Economic history of China before 1912

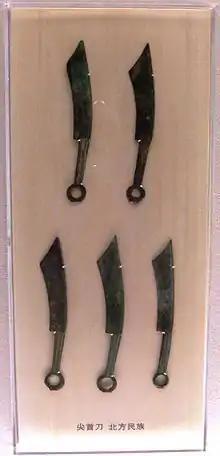
Bronze knife money from ancient Yan

The economic history of China covers thousands of years and the region has undergone alternating cycles of prosperity and decline. China, for the last two millennia, was one of the world's largest and most advanced economies. Economic historians usually divide China's history into three periods: the pre-imperial era before the rise of the Qin; the early imperial era from the Qin to the rise of the Song (221 BCE to 960 CE); and the late imperial era, from the Song to the fall of the Qing.